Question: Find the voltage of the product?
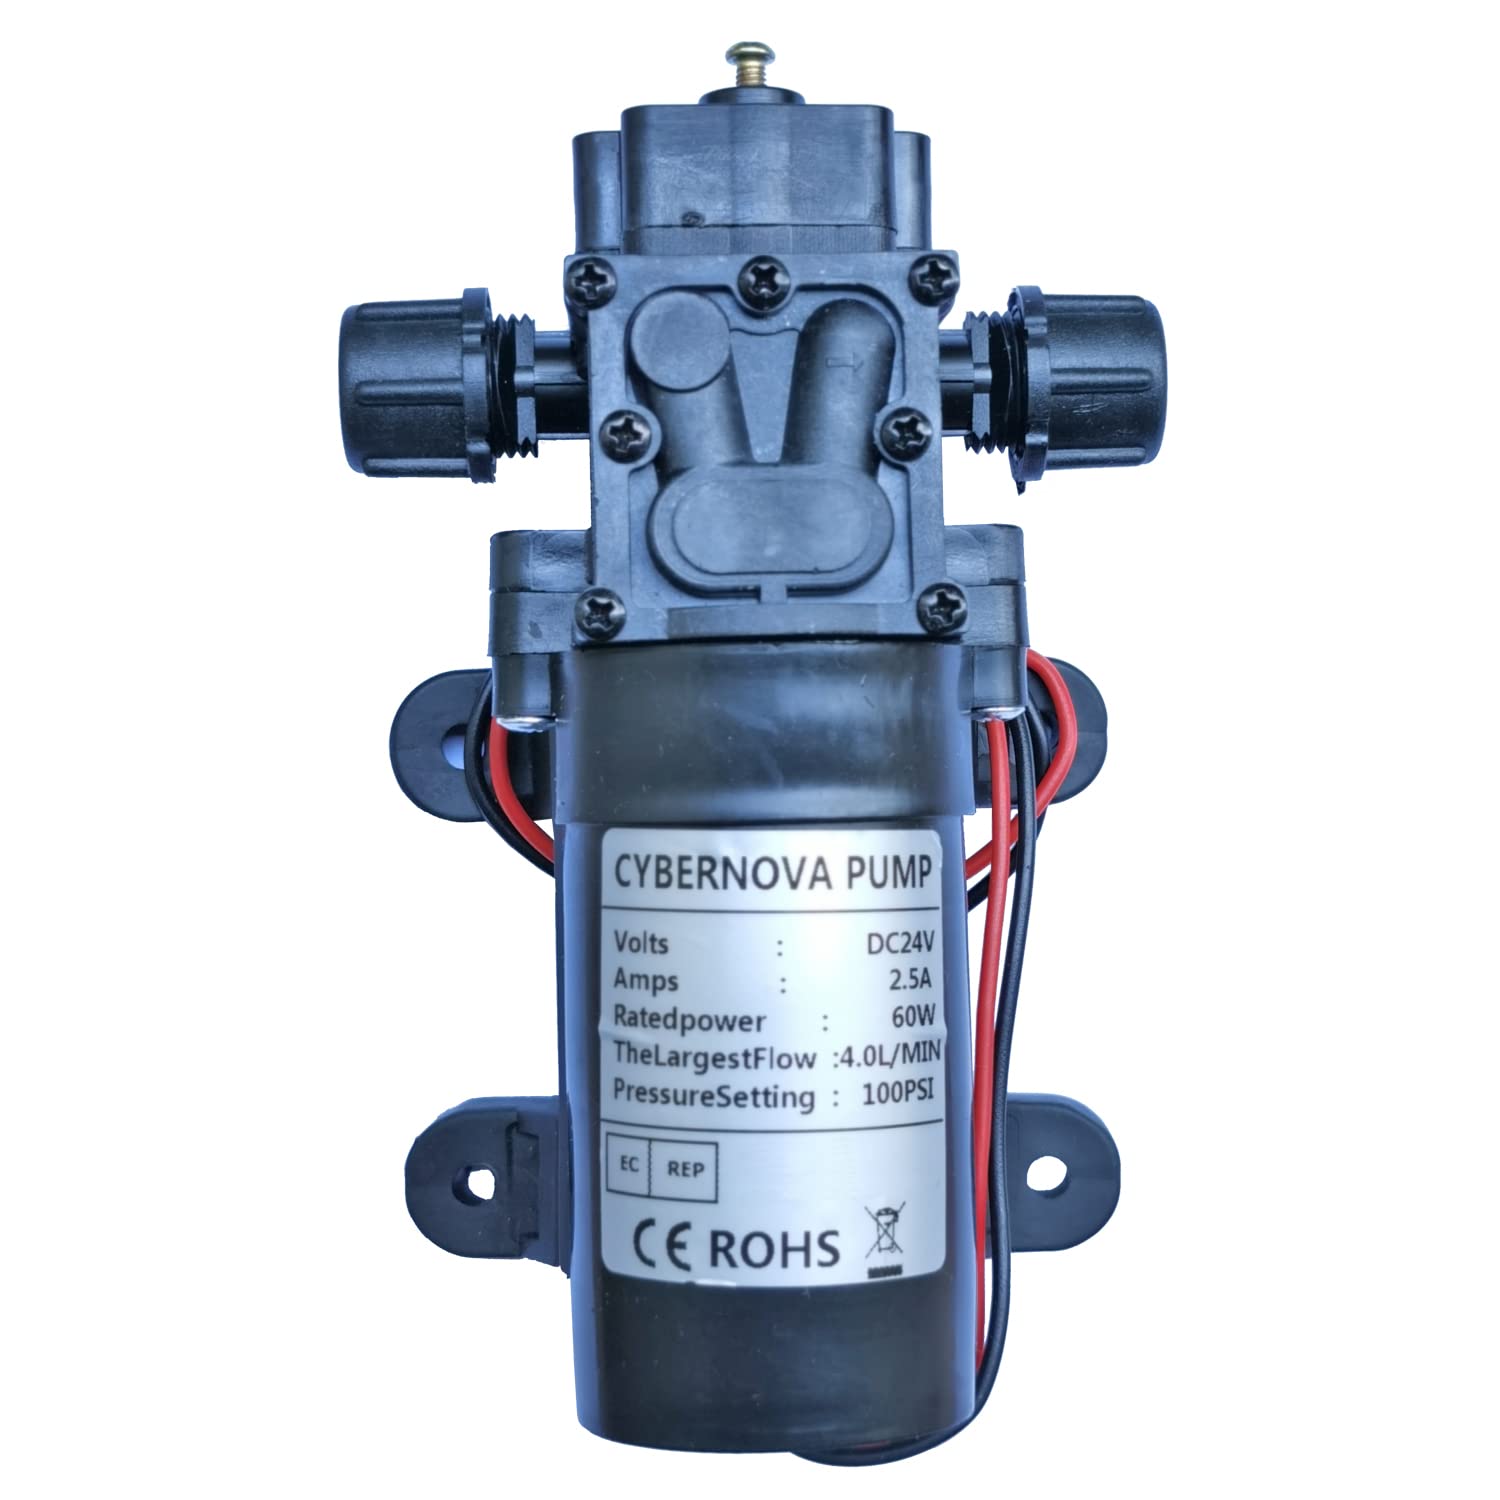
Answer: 24.0 volt